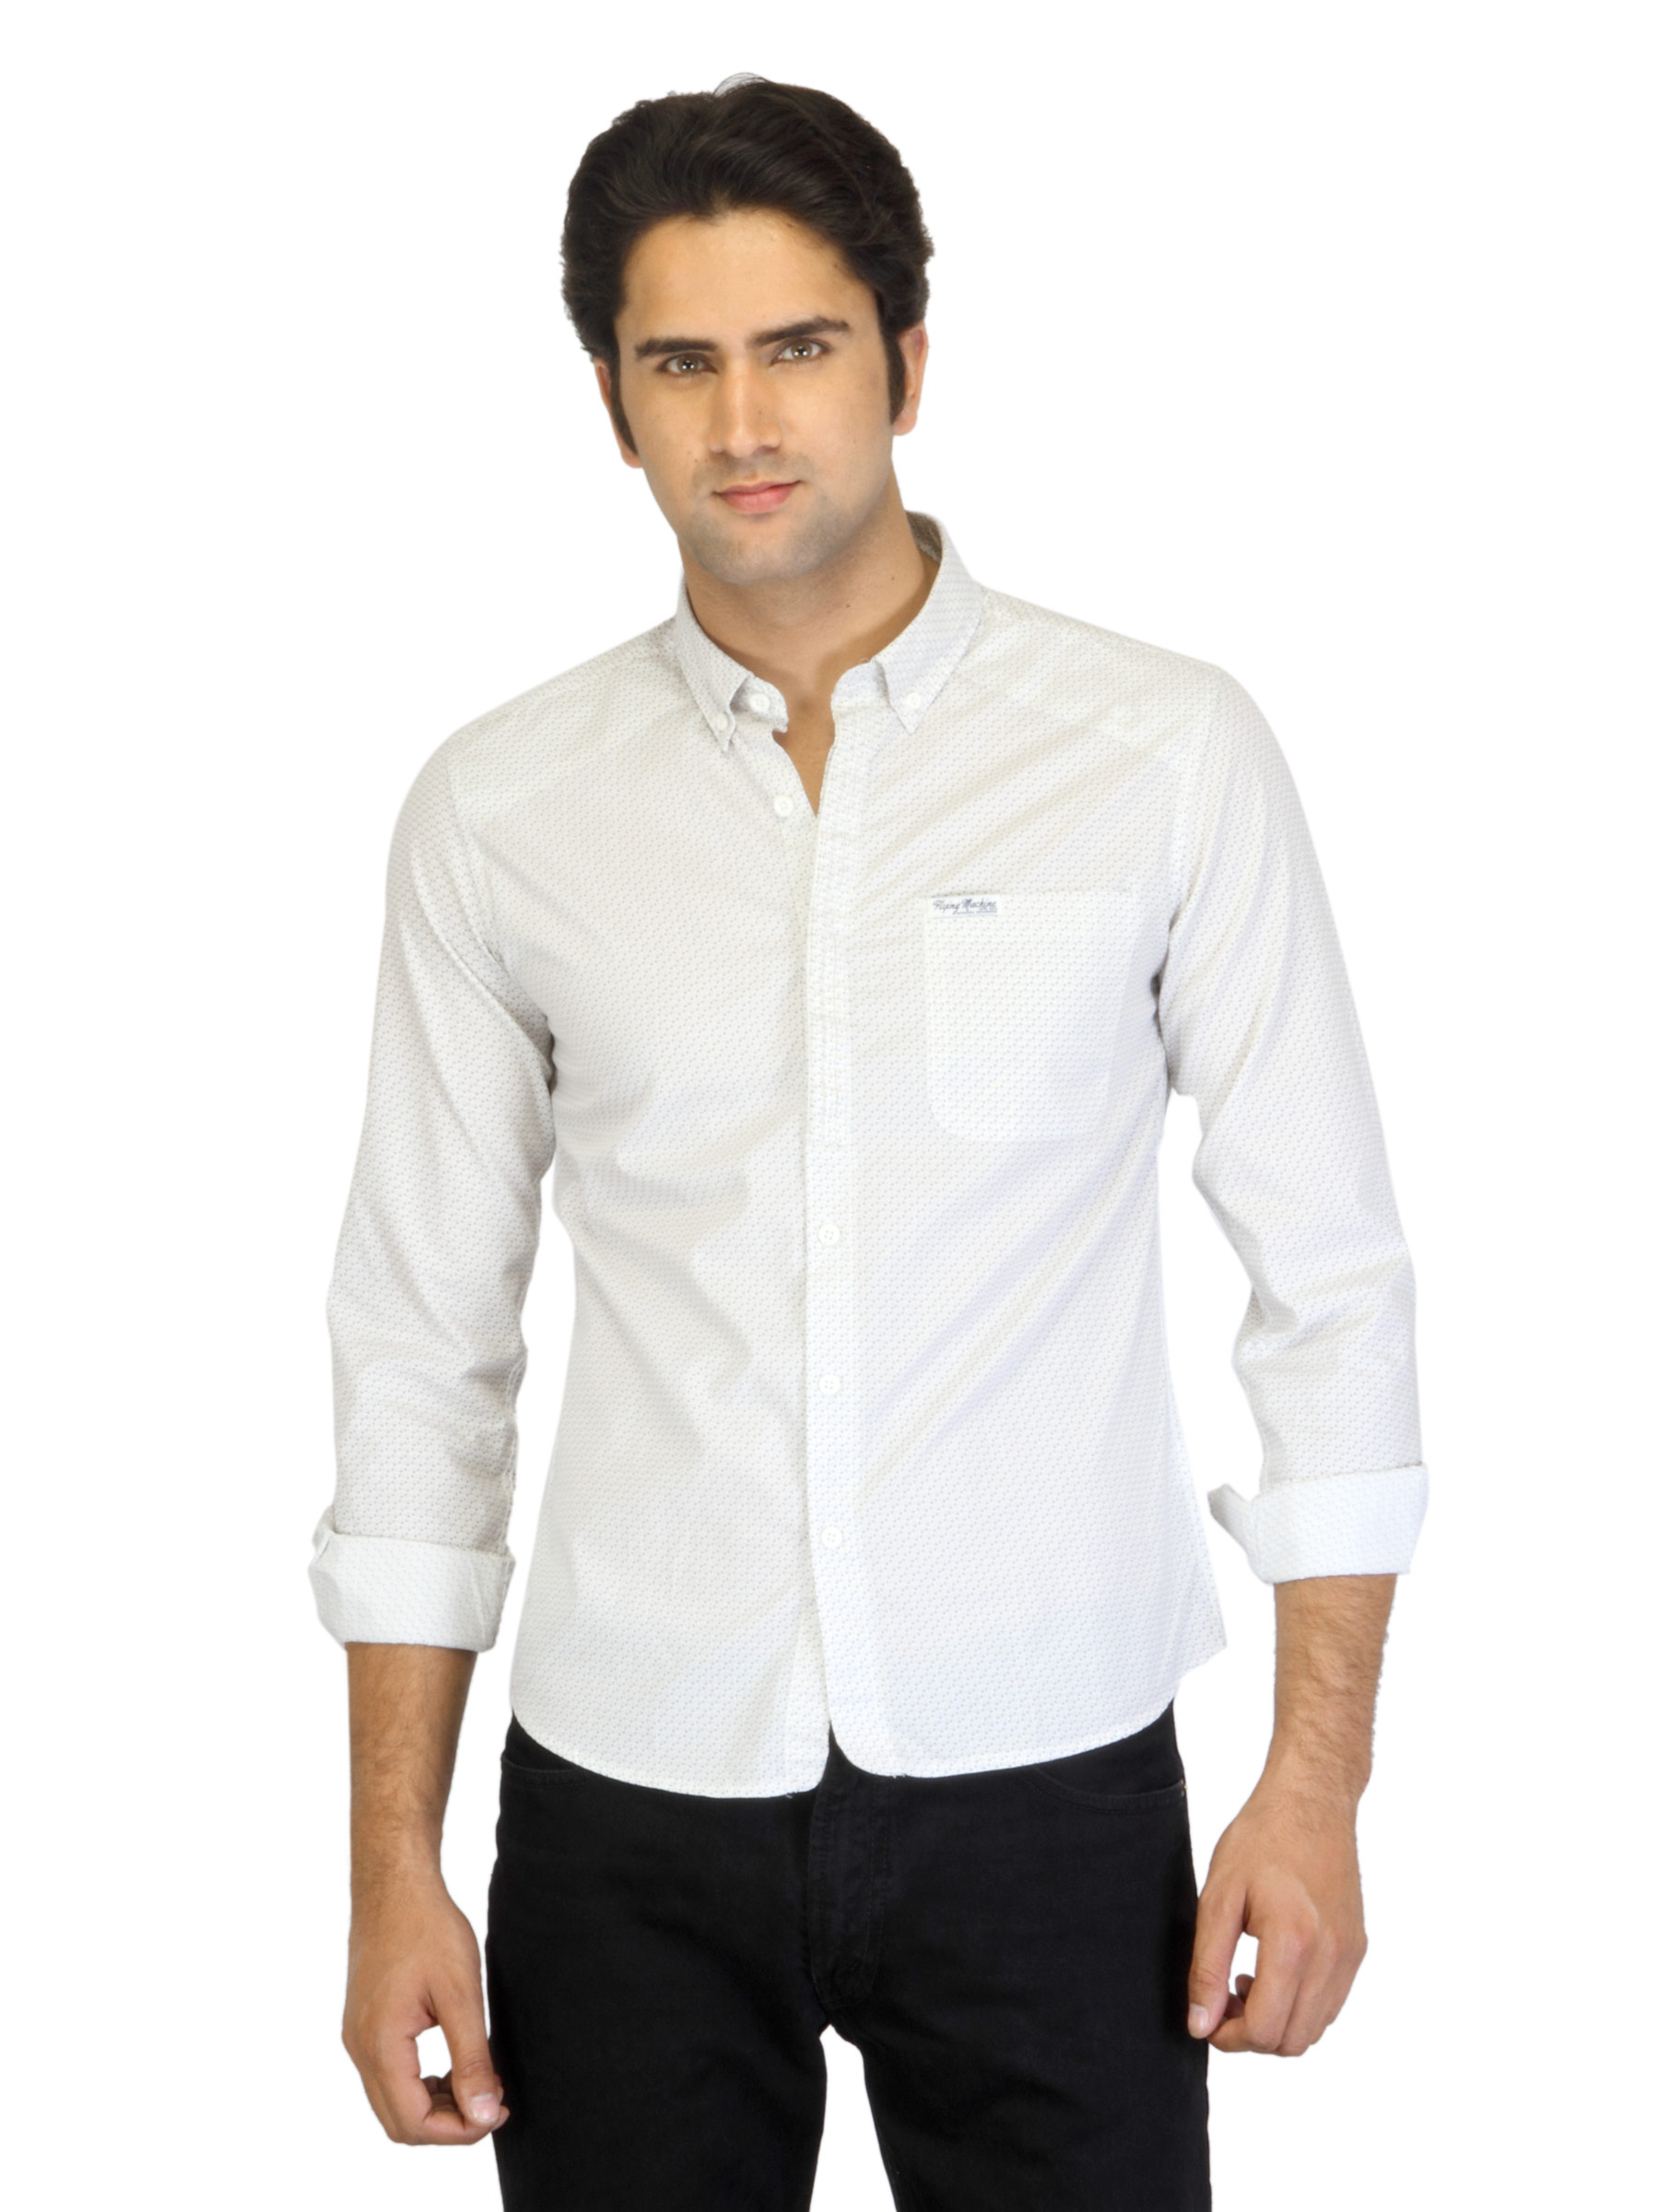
Flying Machine Men Printed White Shirt
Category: Apparel / Topwear / Shirts
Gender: Men
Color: White
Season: Summer 2012
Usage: Casual